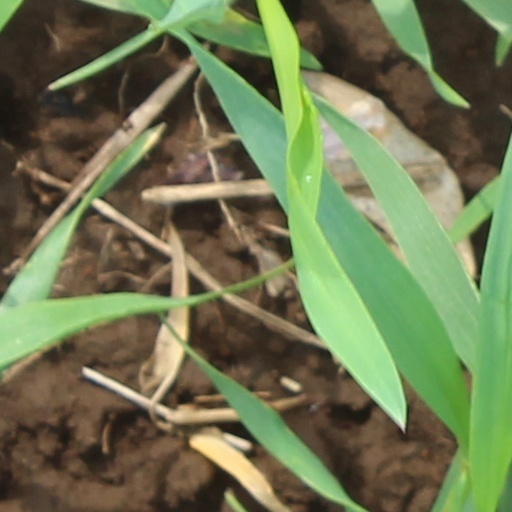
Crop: wheat